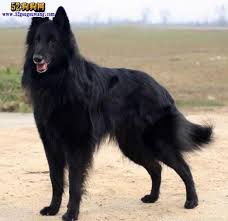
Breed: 227-n000070-groenendael